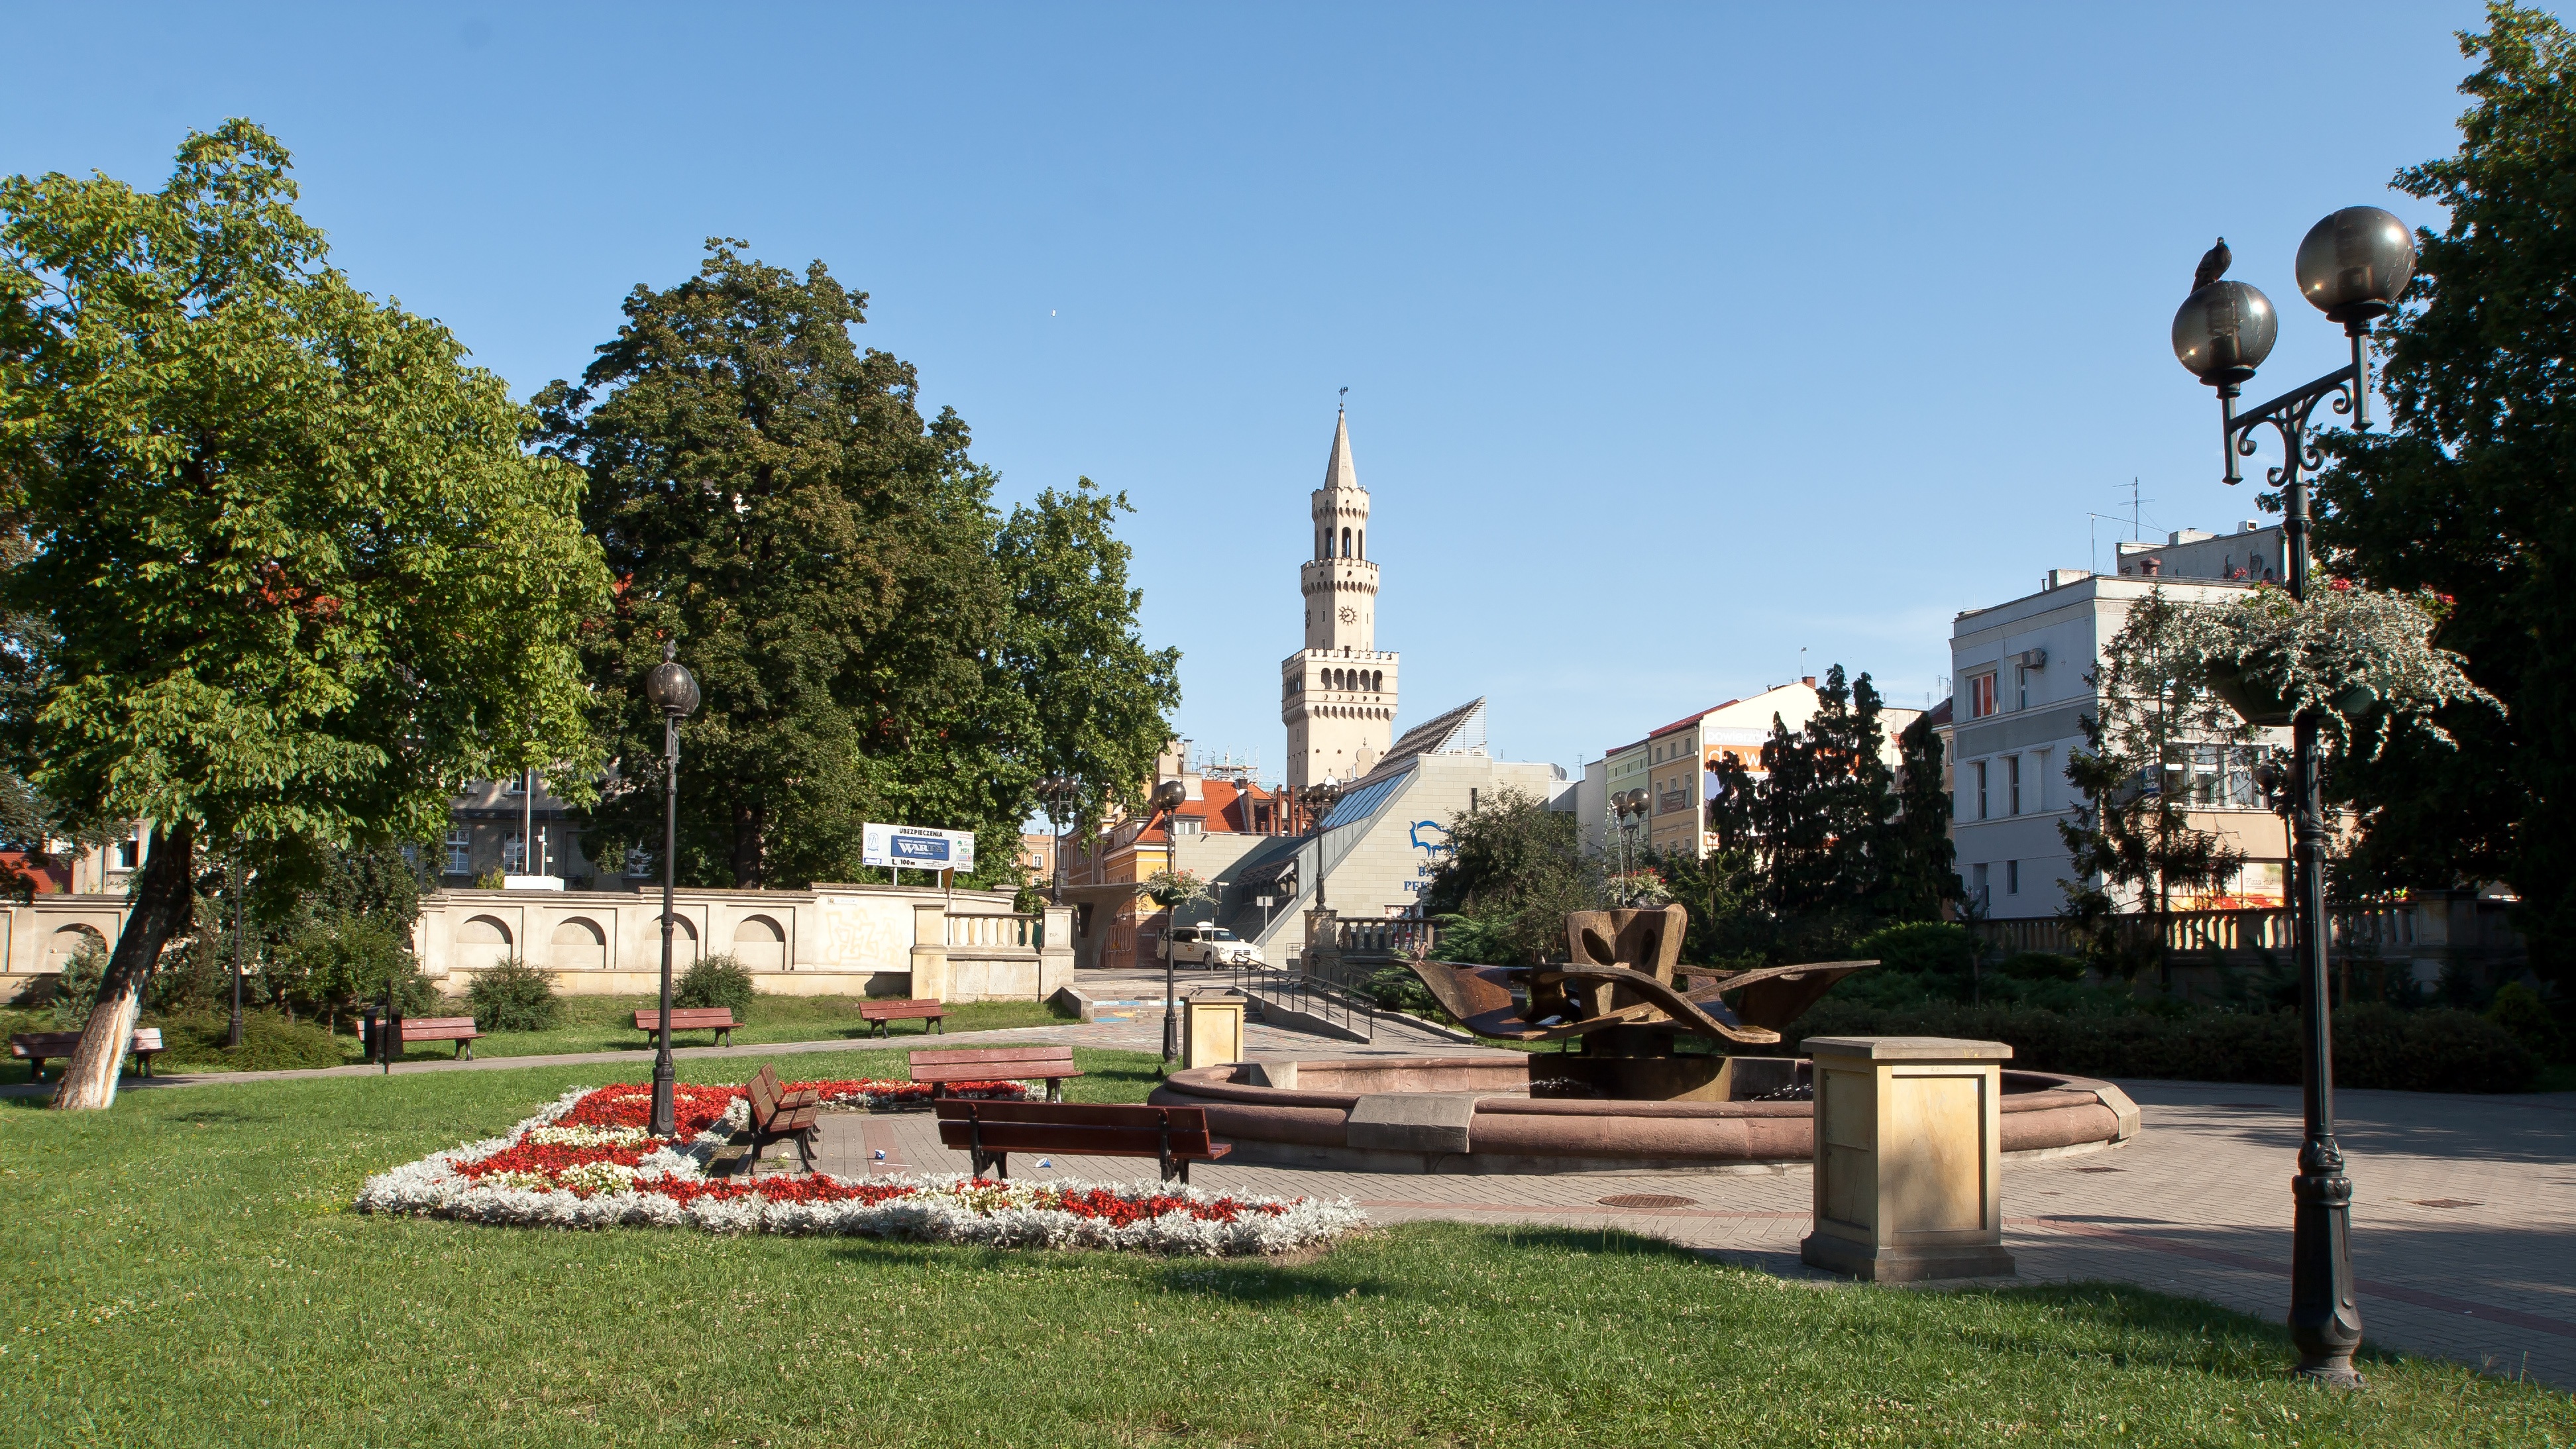
town, city, panorama, plaza, park, public space, resort, town square, estate, silesia, neighbourhood, town hall, historic town hall, opole